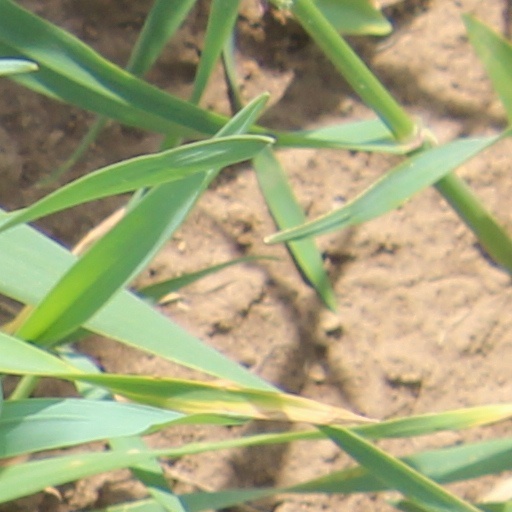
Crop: wheat